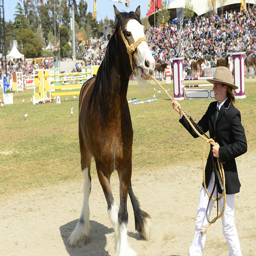
Woman holding the reins of a horse in front of a crowd.
a woman is pulling a horse on a rope
A woman leading a brown horse on top of a dirt field.
A horse being pulled by a rope held by its handler.
A horse being shown in front of large crowds.